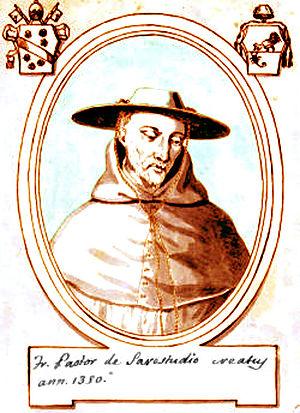
Cardinal Pasteur de Sarrats
Pasteur d’Aubenas de Serrats né en France et mort à Avignon le 11 octobre 1356 est un cardinal français du XIVᵉ siècle. Il est membre de l'ordre des franciscains.